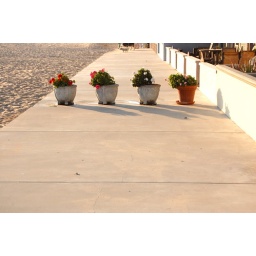
One picture of two types of flower pots, three white but four in all